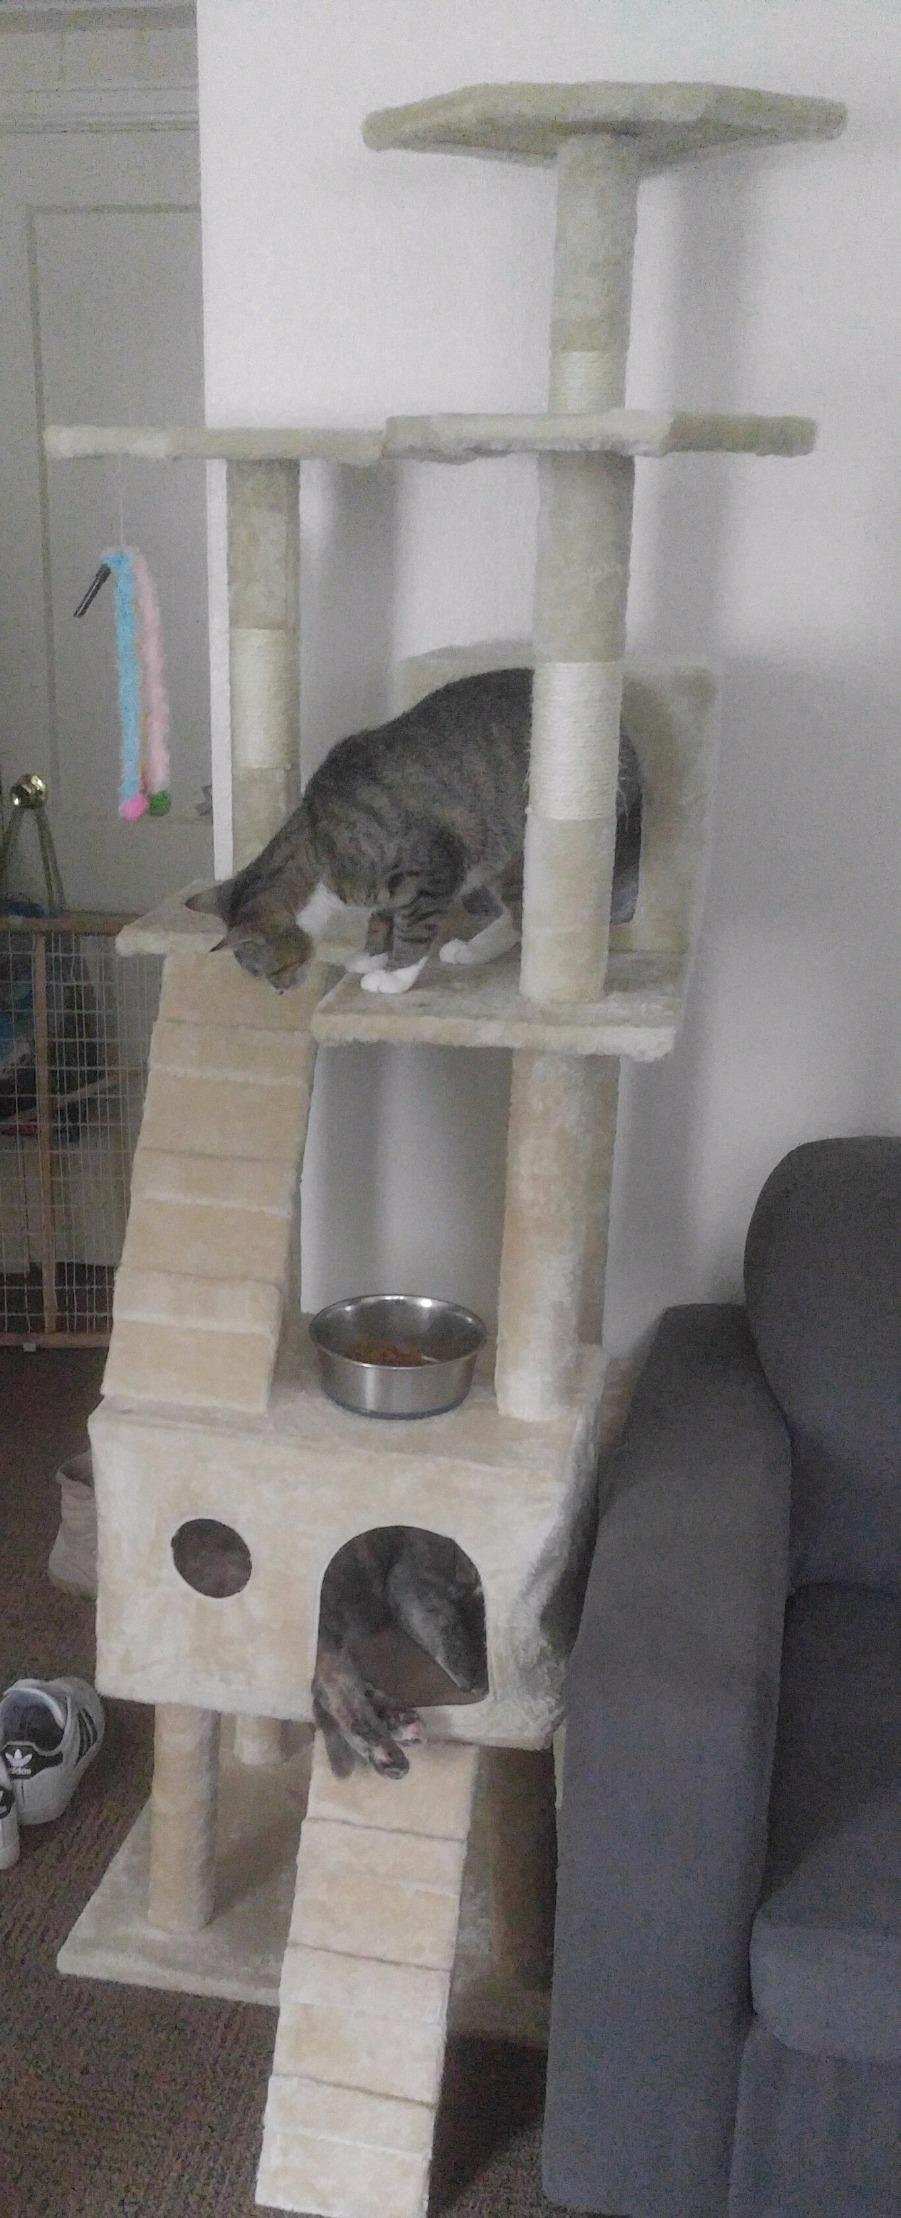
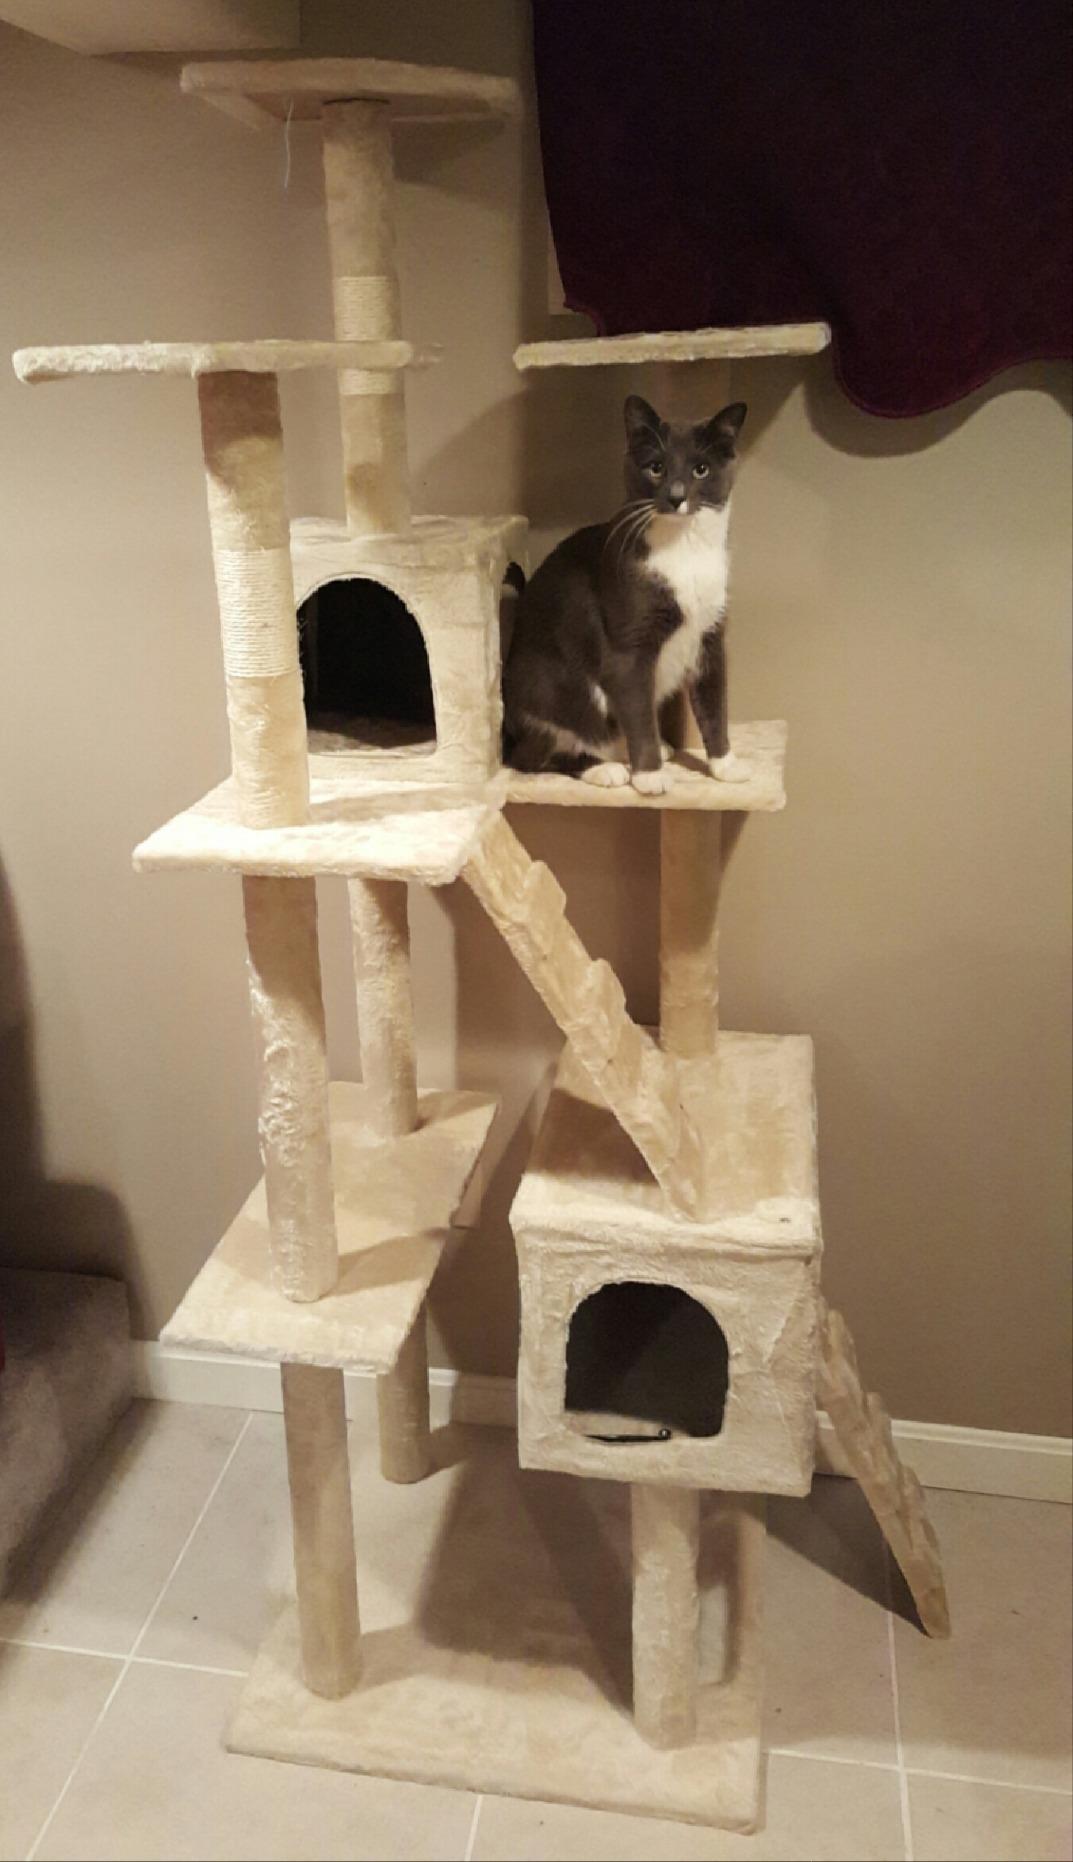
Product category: items_cat tree
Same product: yes